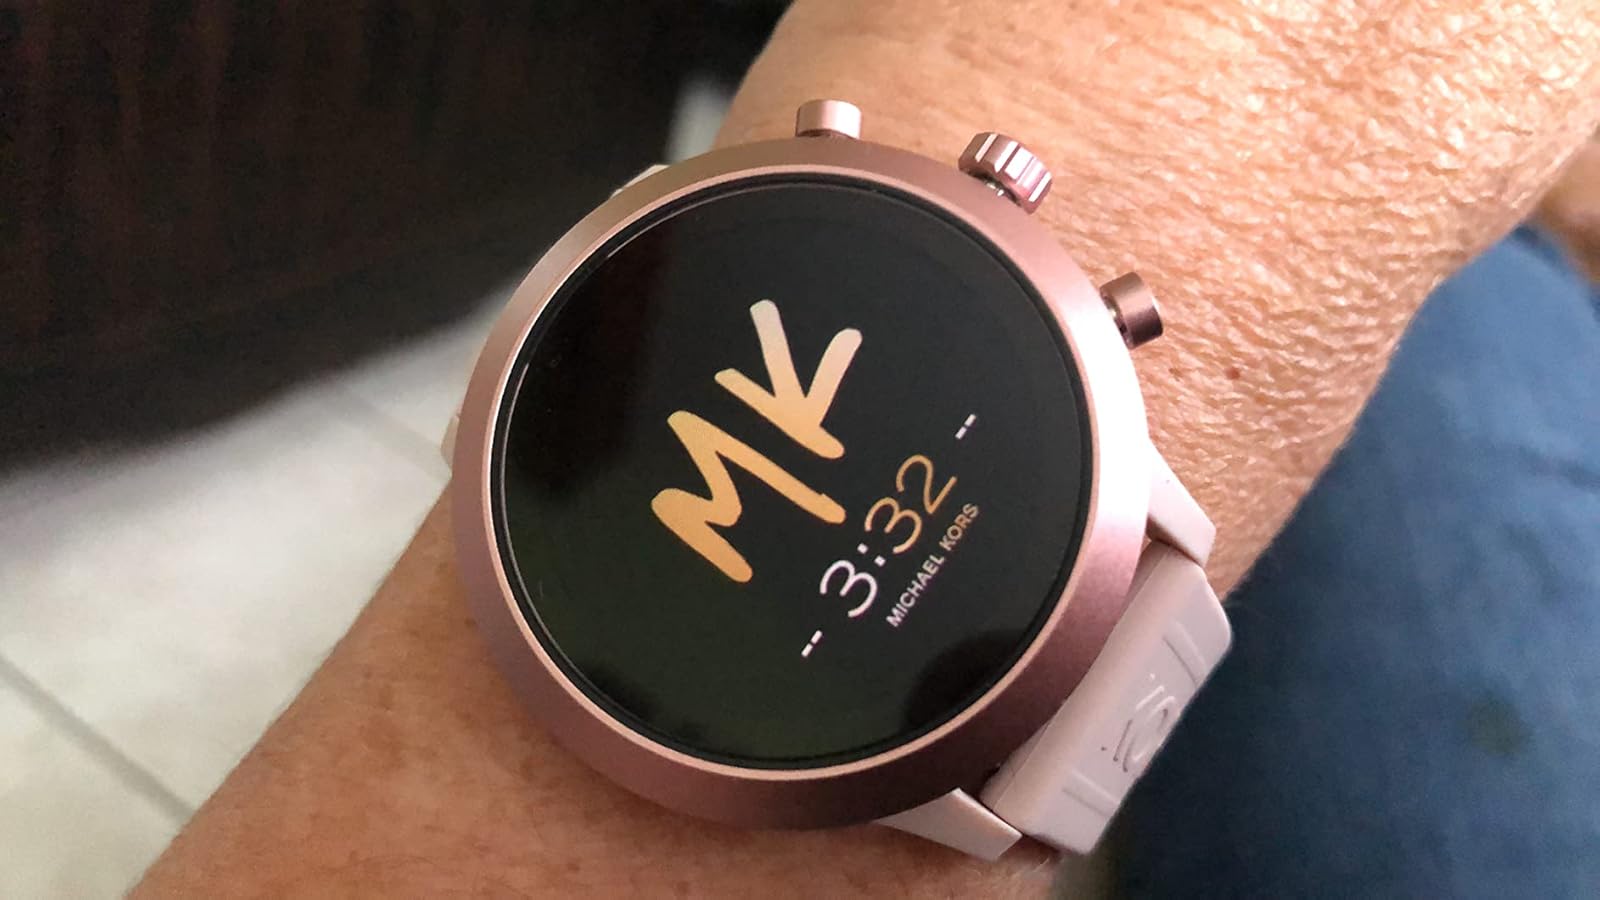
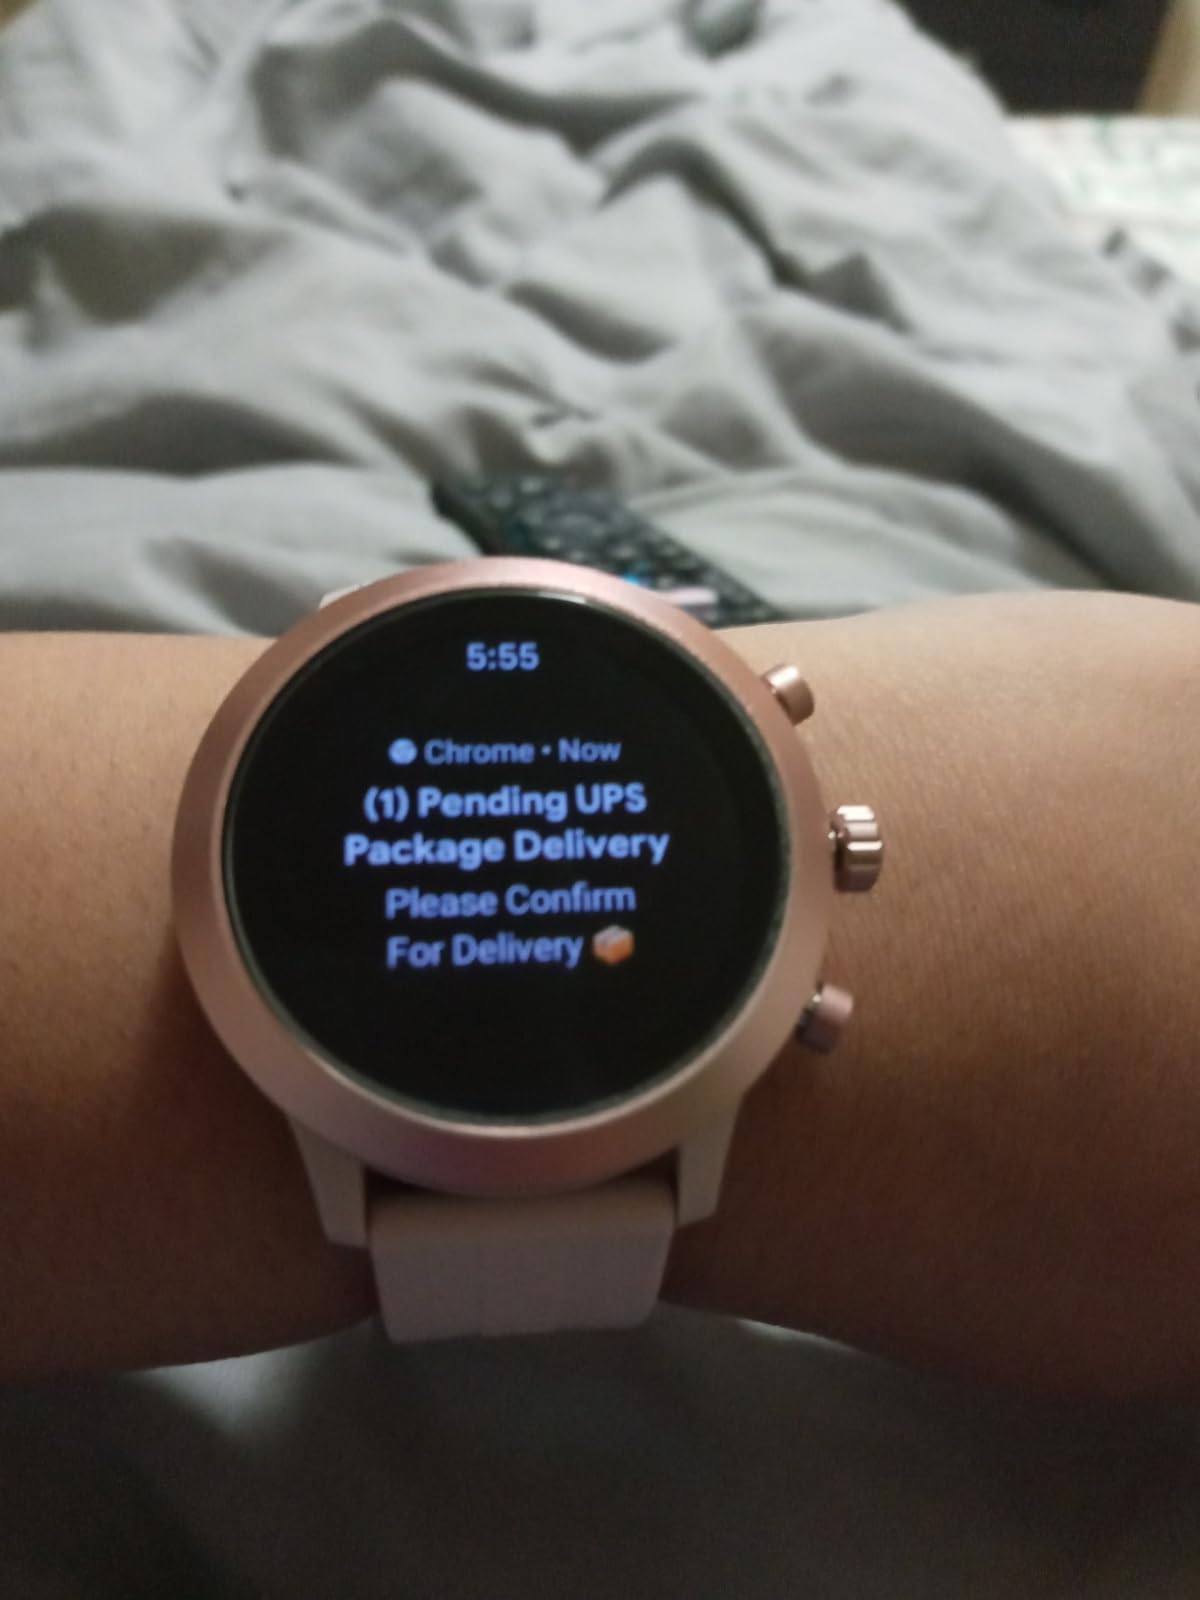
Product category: smartwatch
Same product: yes